Fly Hellas

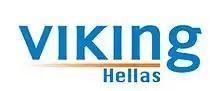
Viking Hellas logo used just before rebranding

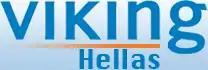
Viking Hellas original logo used 2010–2011

Fly Hellas (formerly Viking Hellas Airlines) was a privately owned charter airline. Its main base was Athens International Airport.